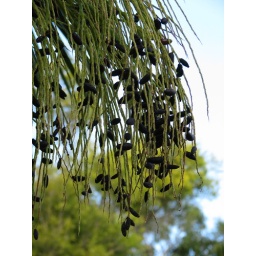
Ripe, black fruit on a roadside tree in Mareeba, north Queensland.